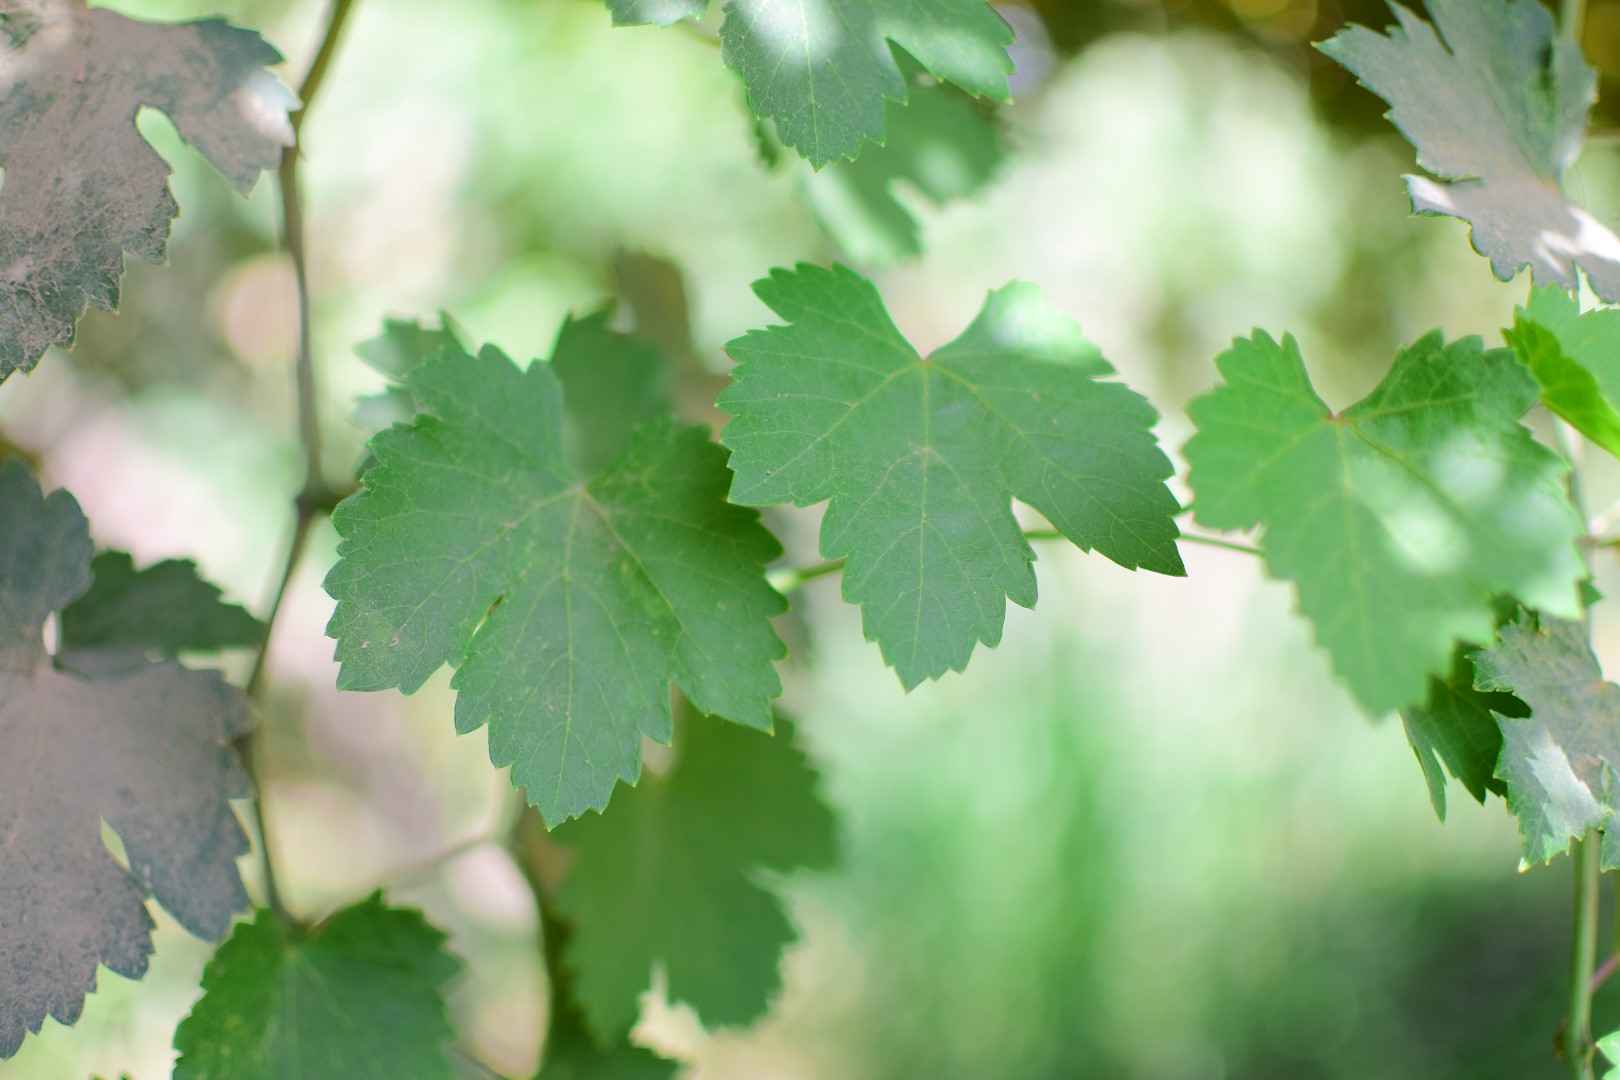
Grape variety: Halawani